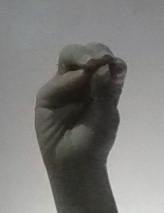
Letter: ha